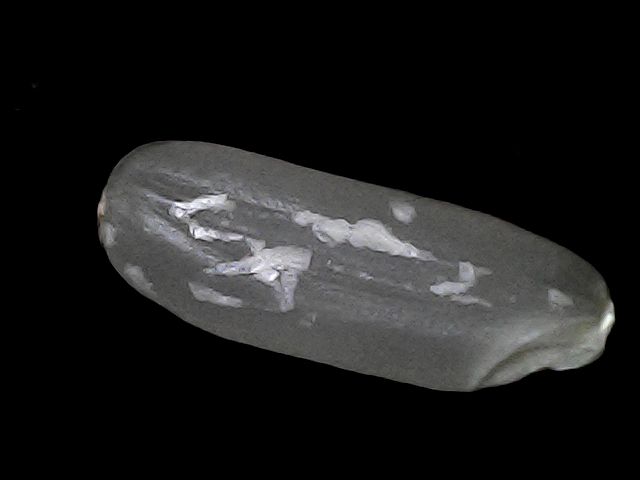
Rice variety: BD30